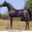
Label: horse